French cruiser Guichen (1897)

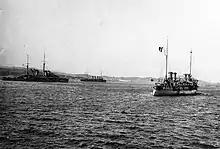
The French cruisers "Guichen" (right) and (center background) and the battleship (left) in Toulon during World War I

"Guichen" was built at the shipyard in Saint-Nazaire; the order was placed on 9 October 1895 and her keel was laid down there in late May 1896. The ship was launched on 26 October 1897, and she was commissioned for sea trials on 10 October 1898. On 4 December, she left Saint-Nazaire for Toulon, where she was to conduct her trials; she arrived there five days later, and began her evaluations in January 1899. Troubles during her sea trials necessitated alterations to the ship, which delayed her joining the fleet. After tests in June 1899 where she failed to meet her design speed, the decision was made to replace her screws, along with other corrections. She completed full-power trials in November, where she made a top speed of . Though she was still not in full commission in 1899, "Guichen" was assigned to the Mediterranean Squadron, France's primary battle fleet. At that time, the unit consisted of six pre-dreadnought battleships, three armored cruisers, seven other protected cruisers, and several smaller vessels. Further evaluations were carried out through early 1900, including a test on 10 February to determine the speed developed using only the outboard propellers. Finally, on 9 March, she was placed in full commission.